Bazzini

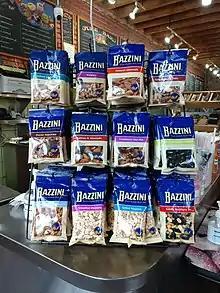
Bazzini products on display at a bagel shop in Brooklyn, New York

The A. L. Bazzini Company, commonly known as Bazzini, is an American nut, fruit, and chocolate company headquartered in Allentown, Pennsylvania. Founded in New York City in 1886, it is the oldest nut company in the United States. It began on Park Place in the Washington Market neighborhood of Manhattan. Upon the market's demolition in 1968, the company moved to a large nut-processing facility on Greenwich Street. In 1983, the Bazzini family sold the business to Rocco Damato, who has owned and operated it since. The company moved to the Bronx in 1997, and to Allentown in 2011. In addition to being sold through retail shops, its nuts are sold in venues like Yankee Stadium; it has supplied both the original and current stadiums of that name since the original opened in 1923. The company's former factory on Greenwich Street is still known as the Bazzini Building, although it has been turned in to condominiums, and is part of the Tribeca West Historic District.